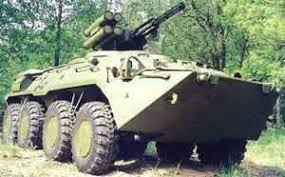
Label: BTR-80